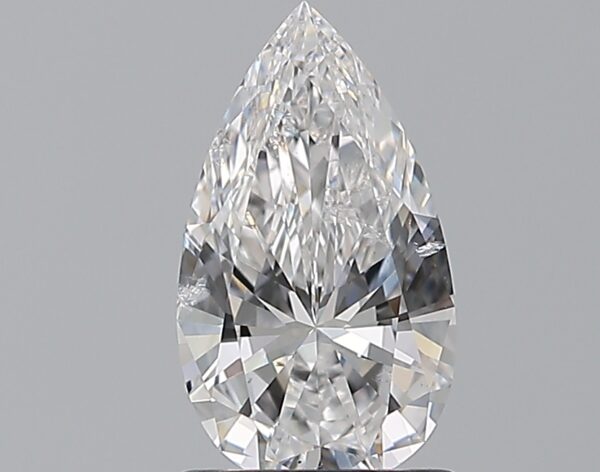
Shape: pear
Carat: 1.01
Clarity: SI1
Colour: D
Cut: EX
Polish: EX
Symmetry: EX
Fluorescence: N
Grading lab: GIA
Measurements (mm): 9.63 x 5.5 x 3.3